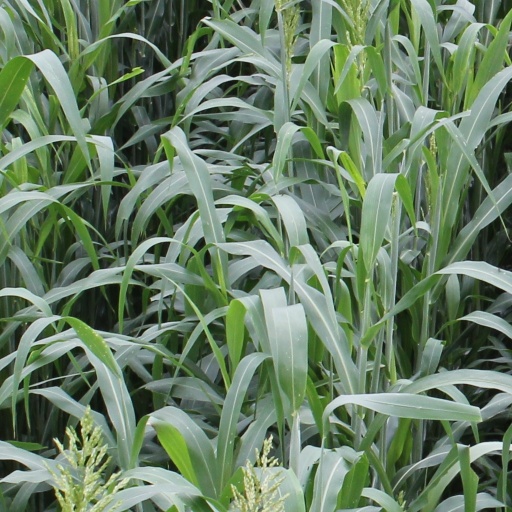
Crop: sorghum